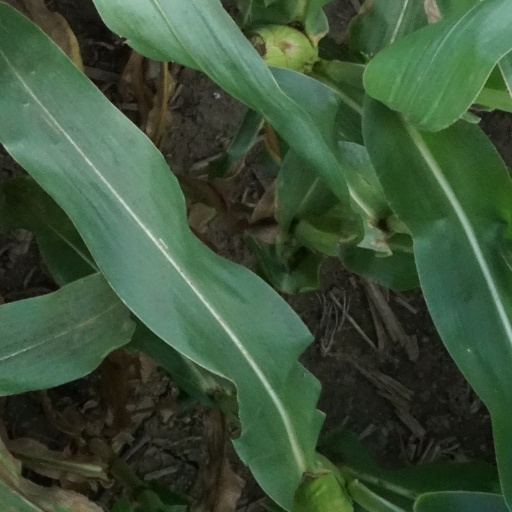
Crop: maize; corn